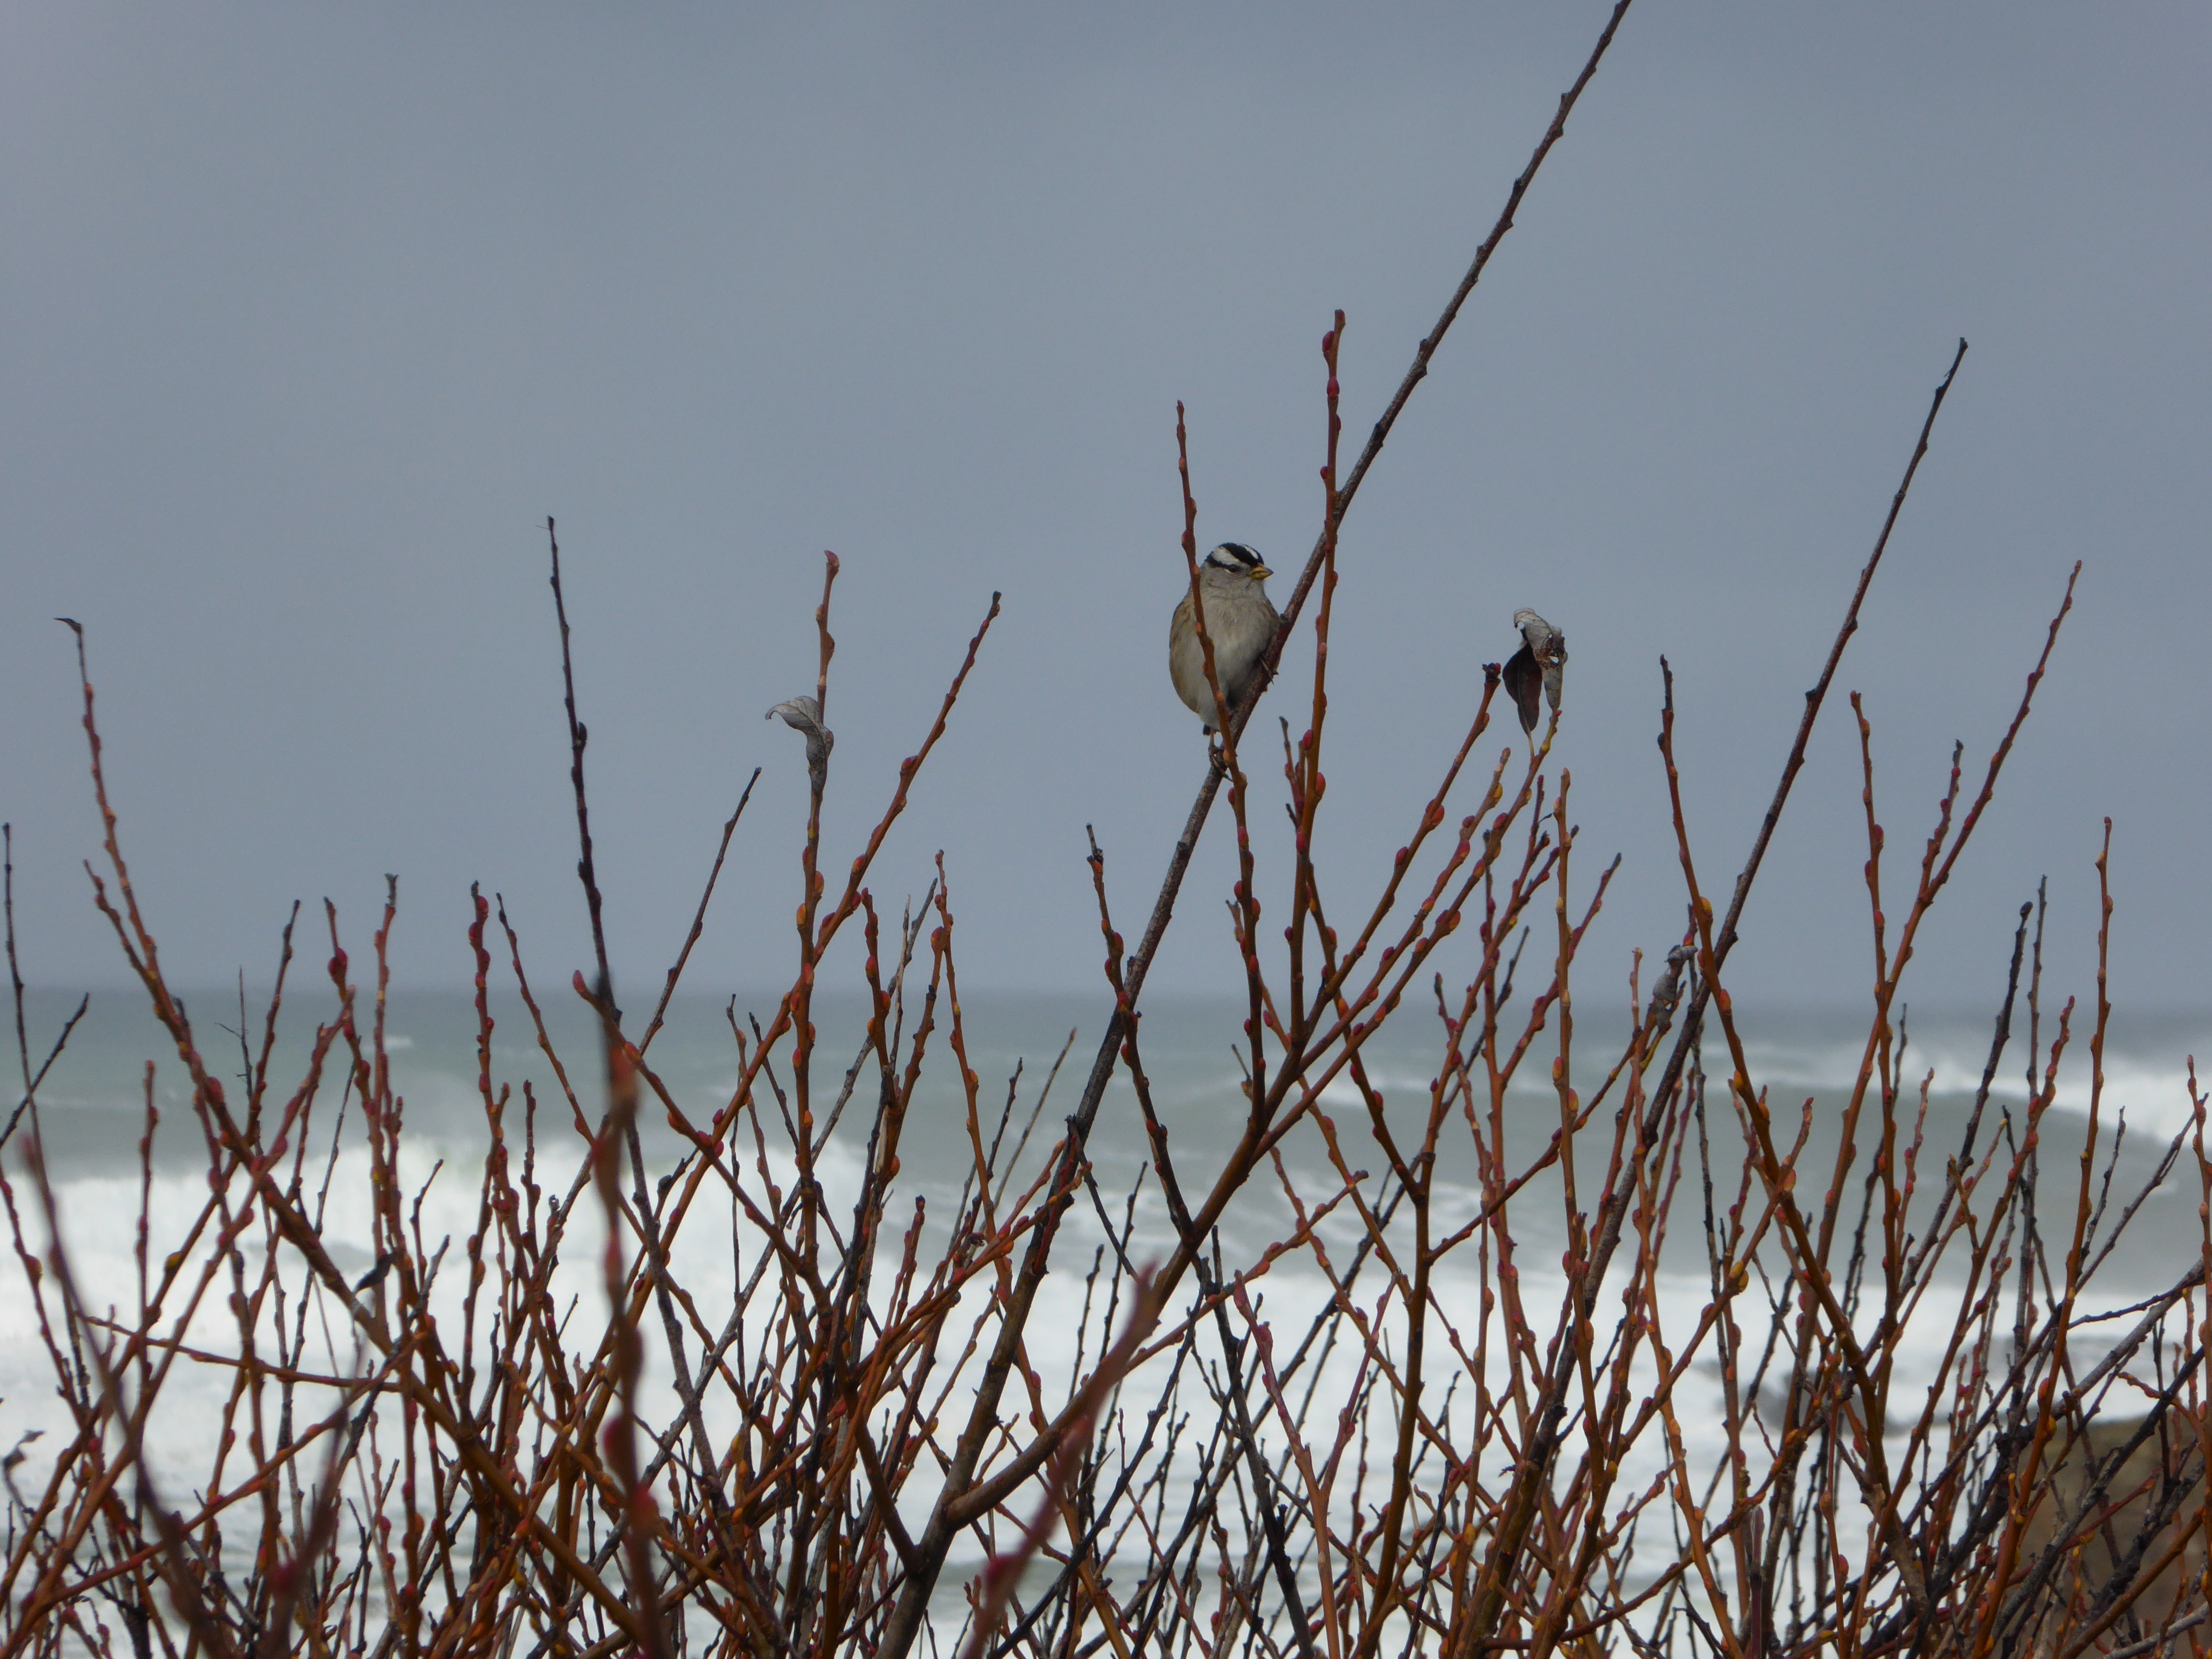
tree, nature, grass, ocean, branch, winter, bird, fence, sky, prairie, morning, leaf, wind, wildlife, twig, twigs, small bird, grass family, phragmites